Symposium

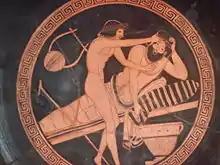
A slave attends to a vomiting symposiast.

A symposium would be overseen by a "symposiarch" ( : symposiárchēs) who would decide how strong the wine for the evening would be, depending on whether serious discussions or sensual indulgence were in the offing. The Greeks and Romans customarily served their wine mixed with water, as the drinking of pure wine was considered a habit of uncivilized peoples. However, there were major differences between the Roman and Greek symposia. A Roman symposium ("convivium") served wine before, with and after food, and women of status were allowed to join. In a Greek symposium, wine was only drunk after dinner, and women besides entertainers were not allowed to attend.